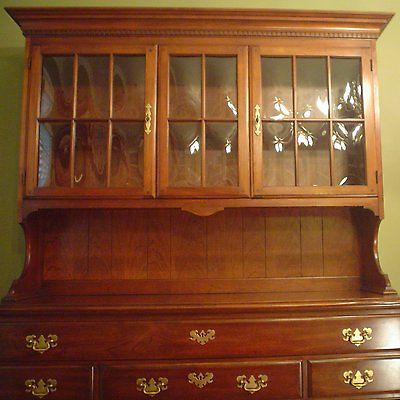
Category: cabinet